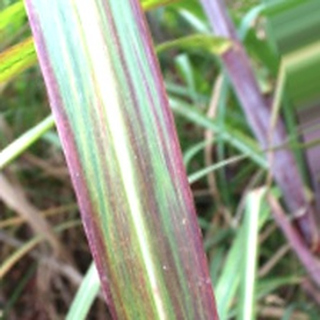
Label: sugarcane_bacterial_blight